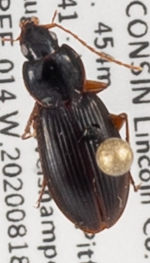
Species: Synuchus impunctatus
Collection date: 2020-08-18
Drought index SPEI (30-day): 0.226
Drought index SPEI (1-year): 2.09
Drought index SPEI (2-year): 2.09